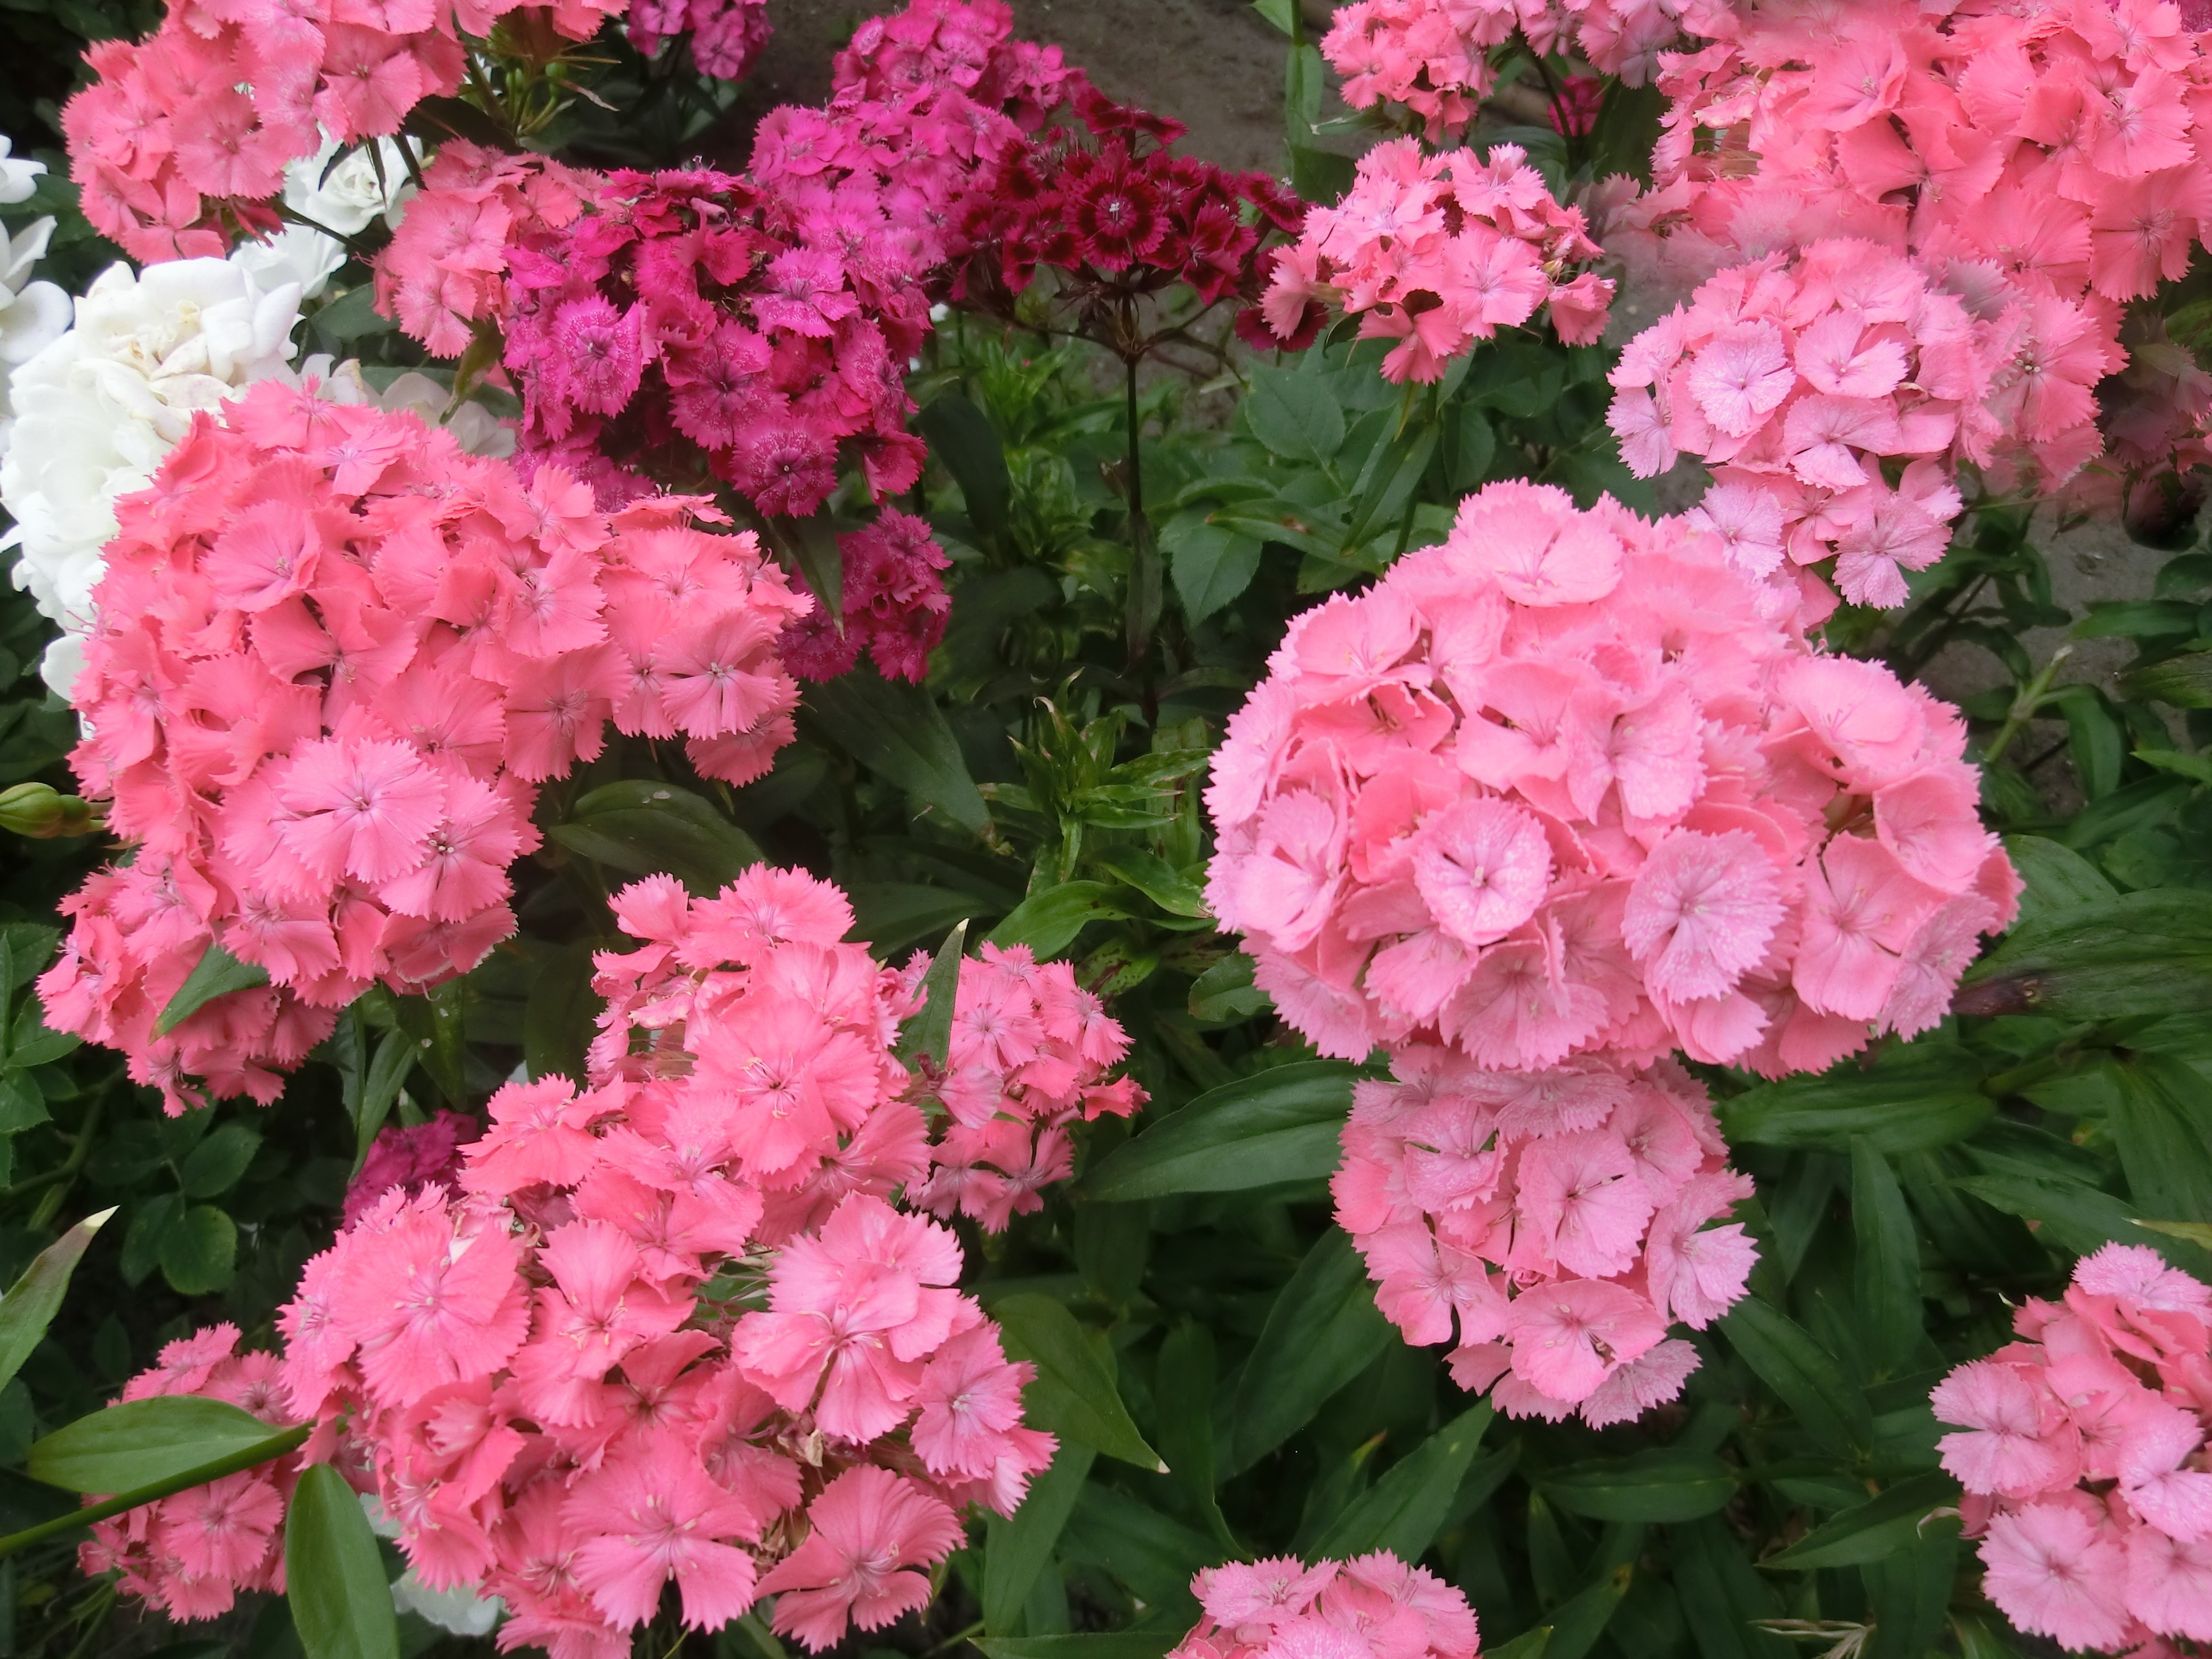
plant, flower, flowers, colors, shrub, mixed, flowering plant, carnations, annual plant, woody plant, land plant